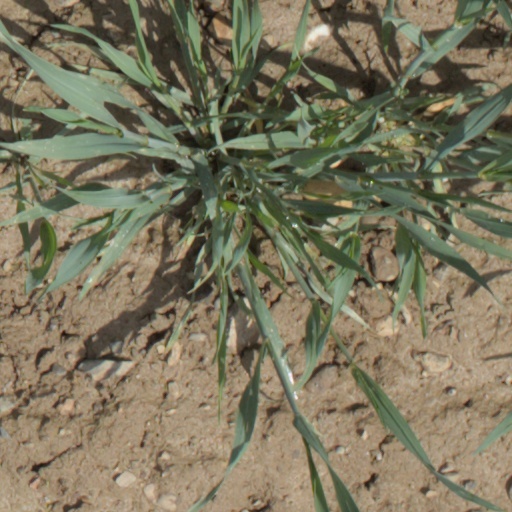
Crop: wheat